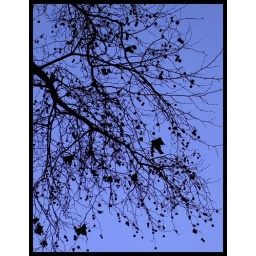
Plane tree twigs silhouetted against a twight sky in Holborn, central London.Taken on my little Fuji Finepix F40fd.